Amy Shark

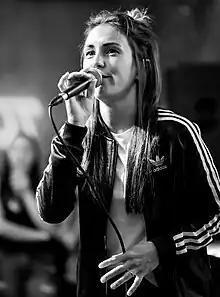
Shark performing in Los Angeles in June 2017

Shark released her next self-produced single, "Golden Fleece", in October 2015, originally under the name, Little Sleeper. The singer later explained why she dropped the Little Sleeper name, "I've been in talks with these music supervisors in America ... And they said we'd prefer it if I was playing under the name Amy Shark again." Chris Singh of "The AU Review" observed, "The song, powerful and penetrating in itself, is given visuals both understated and intense as Little Sleeper stands in darkness with her guitar and is progressively drenched in multi-coloured paint." It won Pop Song of the Year at the Queensland Music Awards in 2016, and Shark embarked on a nationwide tour supporting Sydney band, Tigertown in December. She received a grant from the City of Gold Coast council, which allowed her to work with more popular producers. She later recalled how music industry personnel had told her to quit, "Please stop sending unsolicited material to me, your music is no good and it's not something we would be interested in anyway."